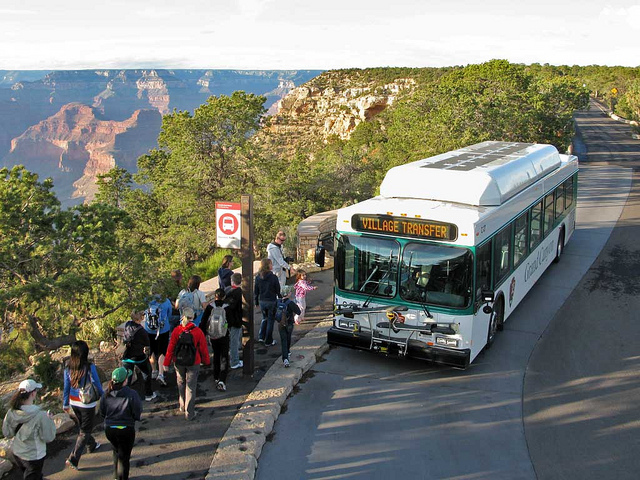
A bus driving on a street with people approaching it in the mountains.

a bus that is parked on a very large hill

A bunch of people make their way over to get on the bus.

A LARGE GROUP OF PEOPLE ARE HEADING TO THE CITY BUS

A group of people are getting on to a bus.